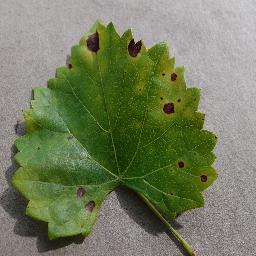
Label: Grape___Black_rot